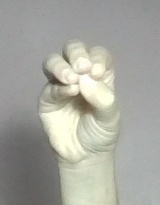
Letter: ha